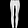
Label: Trouser